Loganlea State High School

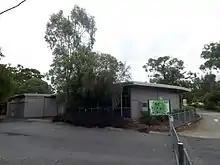
Manual Arts building, 2015

Loganlea State High operates a working property which enables learning opportunities in animal husbandry and farming. In recent years, students partaking in the agribusiness program have been able to spend time on a remote property in Central Queensland in order to gain practical skills as well as a sense of independence.